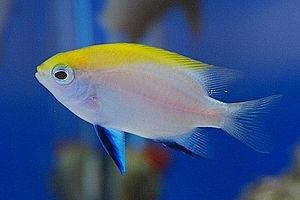
Neoglyphidodon melas, communément appelé Demoiselle à front jaune, est une espèce de poissons de la famille des Pomacentridae.
Les pomacentridés forment une famille de poissons perciformes, comprenant les demoiselles et les poissons-clowns. La plupart vivent en eau salée, mais certains fréquentent les eaux saumâtres. Ils sont remarquables pour leur robuste constitution et territorialité. Ils pratiquent l'hermaphrodisme successif de type protandre. Nombre d'entre eux sont brillamment colorés, ce qui les rend populaires dans les aquariums.
Neoglyphidodon est un genre de poissons osseux de la famille des Pomacentridés.